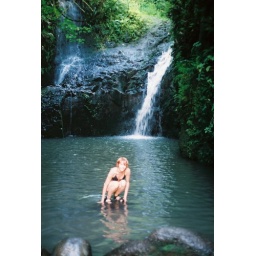
theres a rock in the middle of this pool. the water was.. brisk.